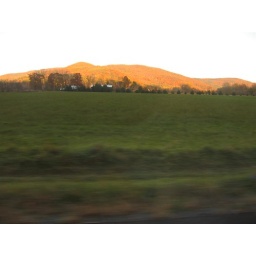
An empty, grass covered field in the foreground in front of fall colored mountains.